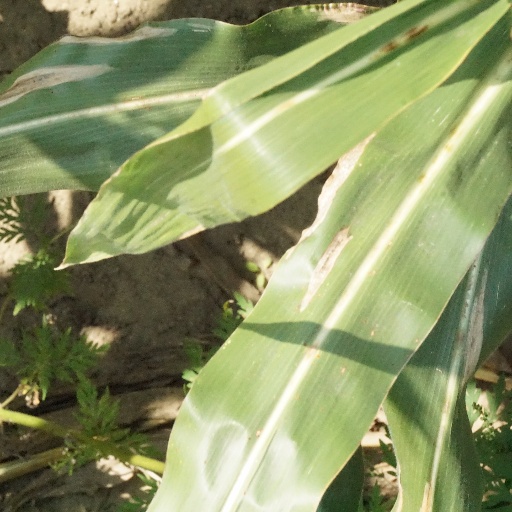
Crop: maize; corn